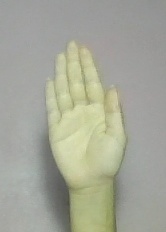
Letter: seen